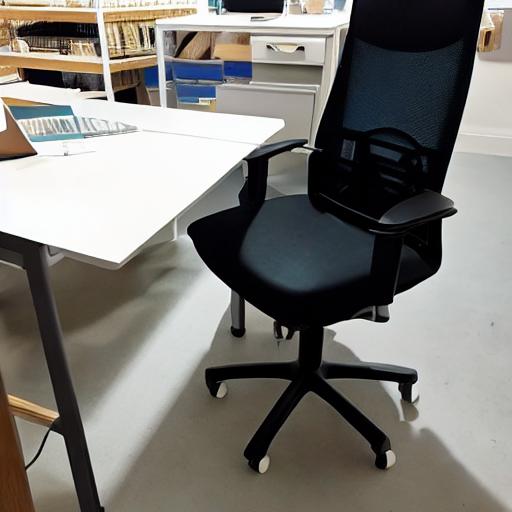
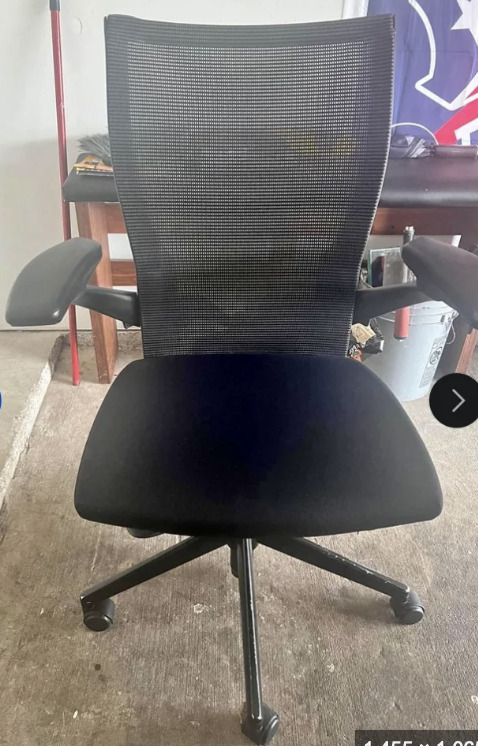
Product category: items_chair
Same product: no